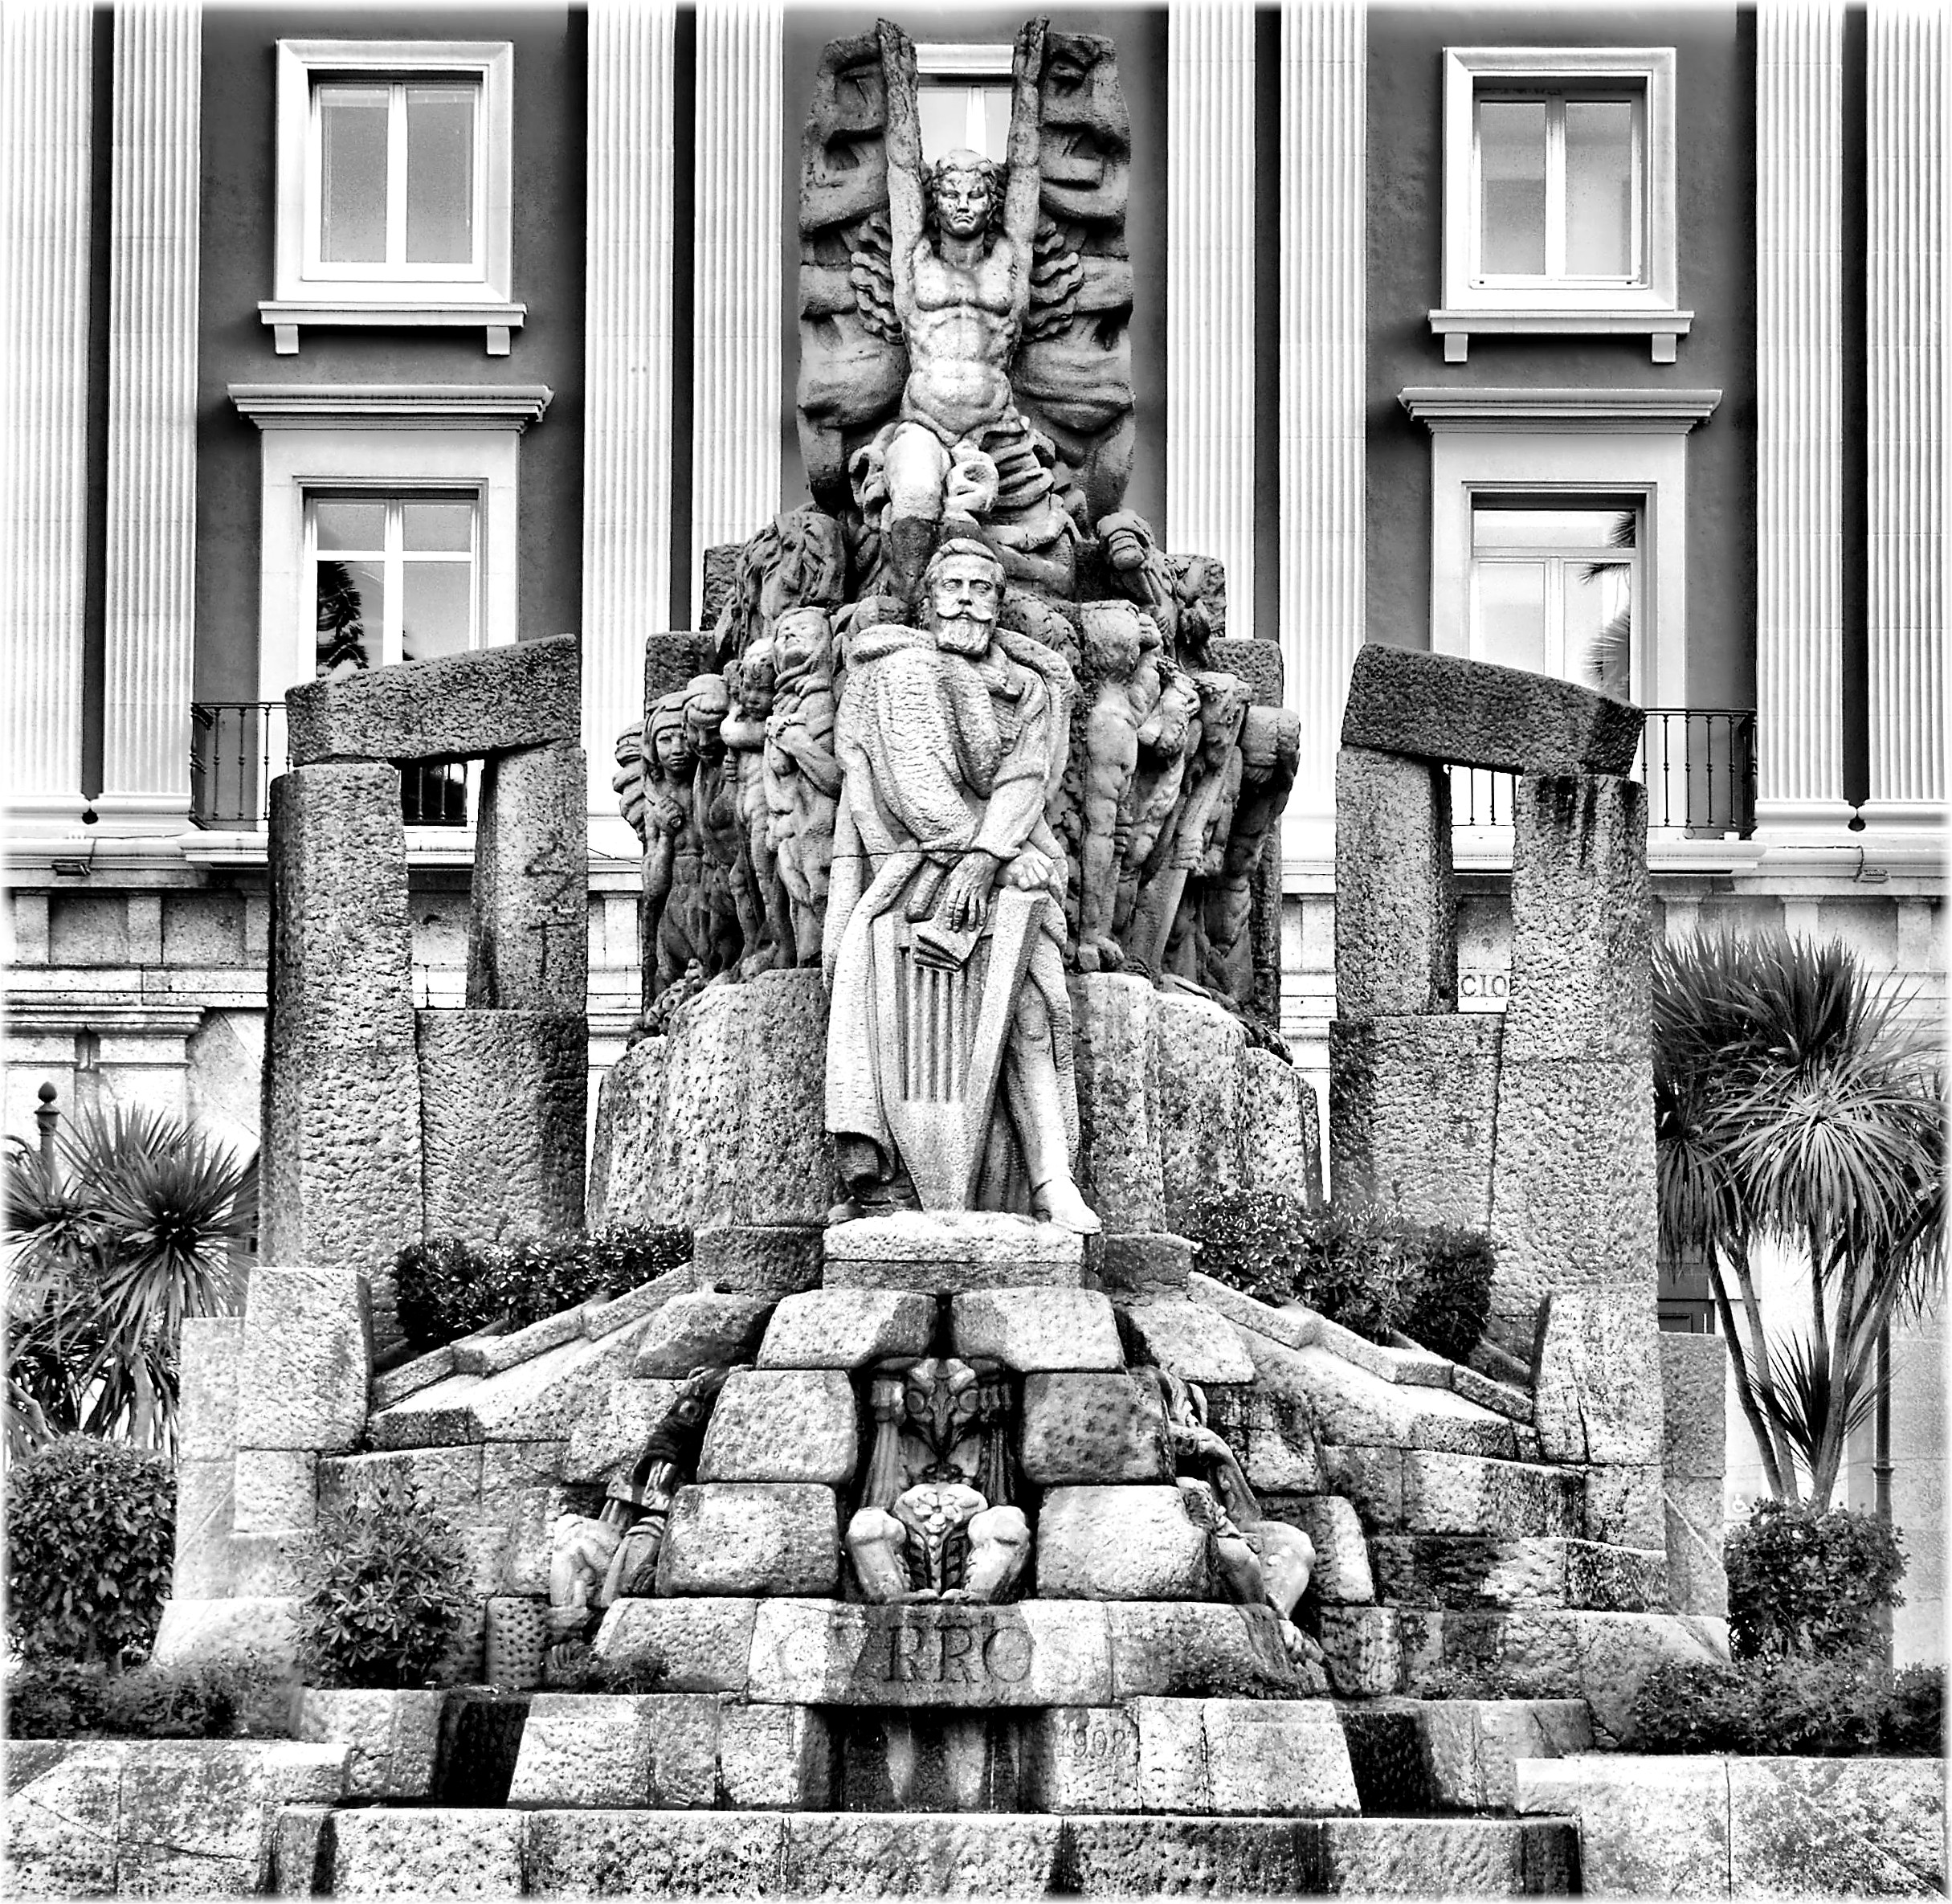
black and white, monument, statue, monochrome, sculpture, art, cool image, carving, monochrome photography, ancient history